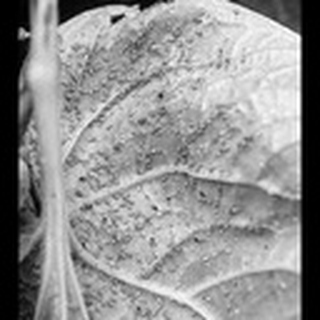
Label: cotton_aphids